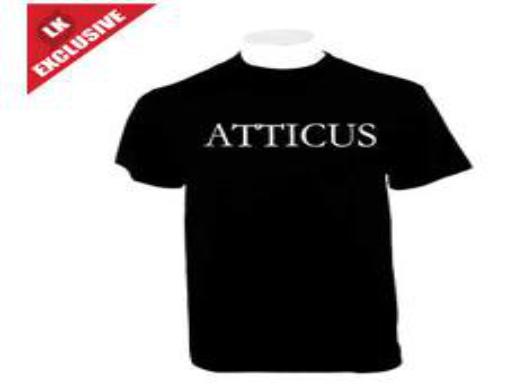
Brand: Atticus
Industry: Clothes